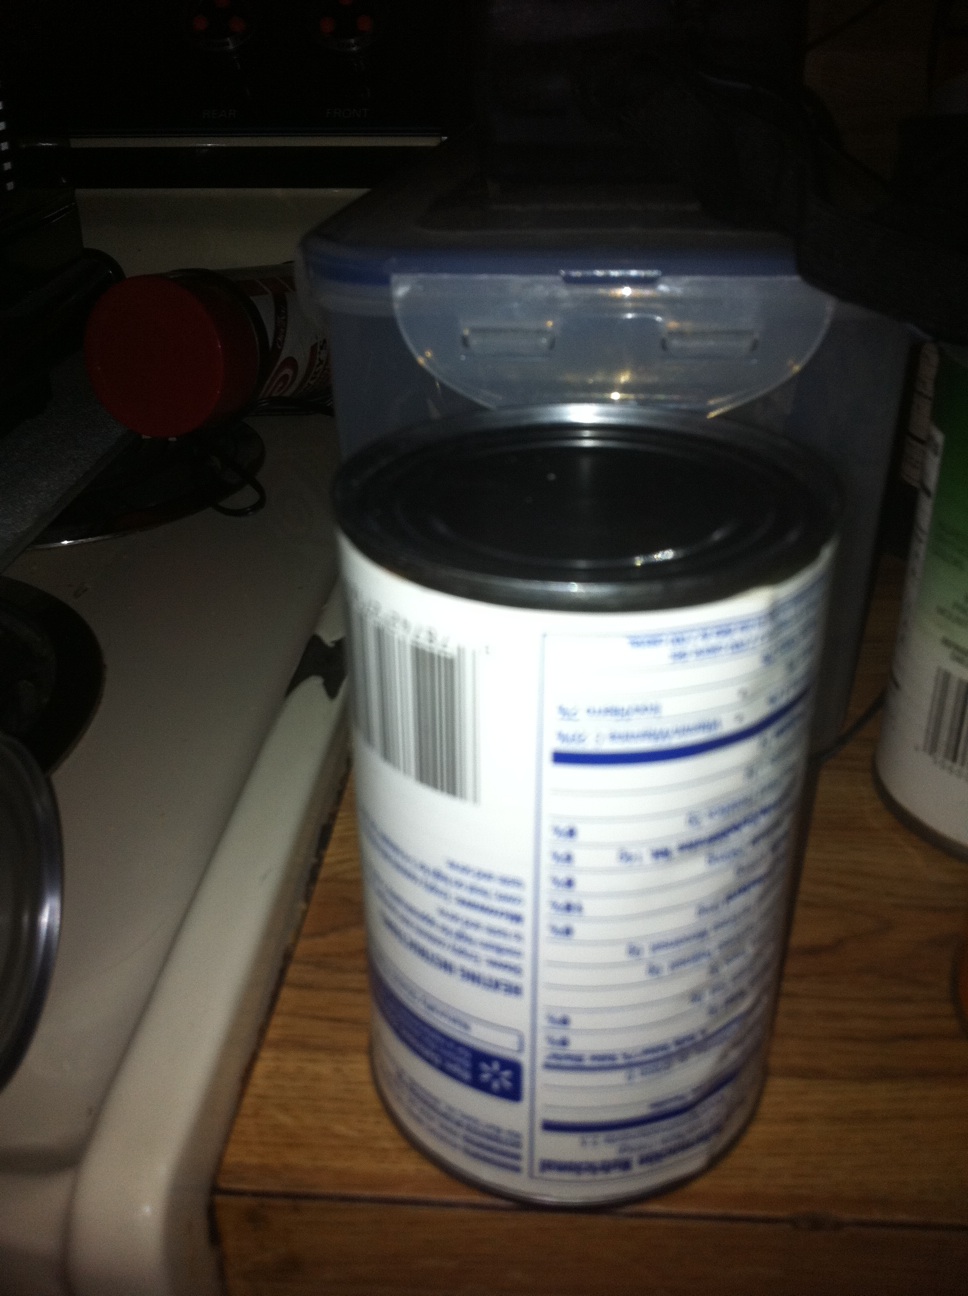Question: What does this can say?
Answer: unanswerable